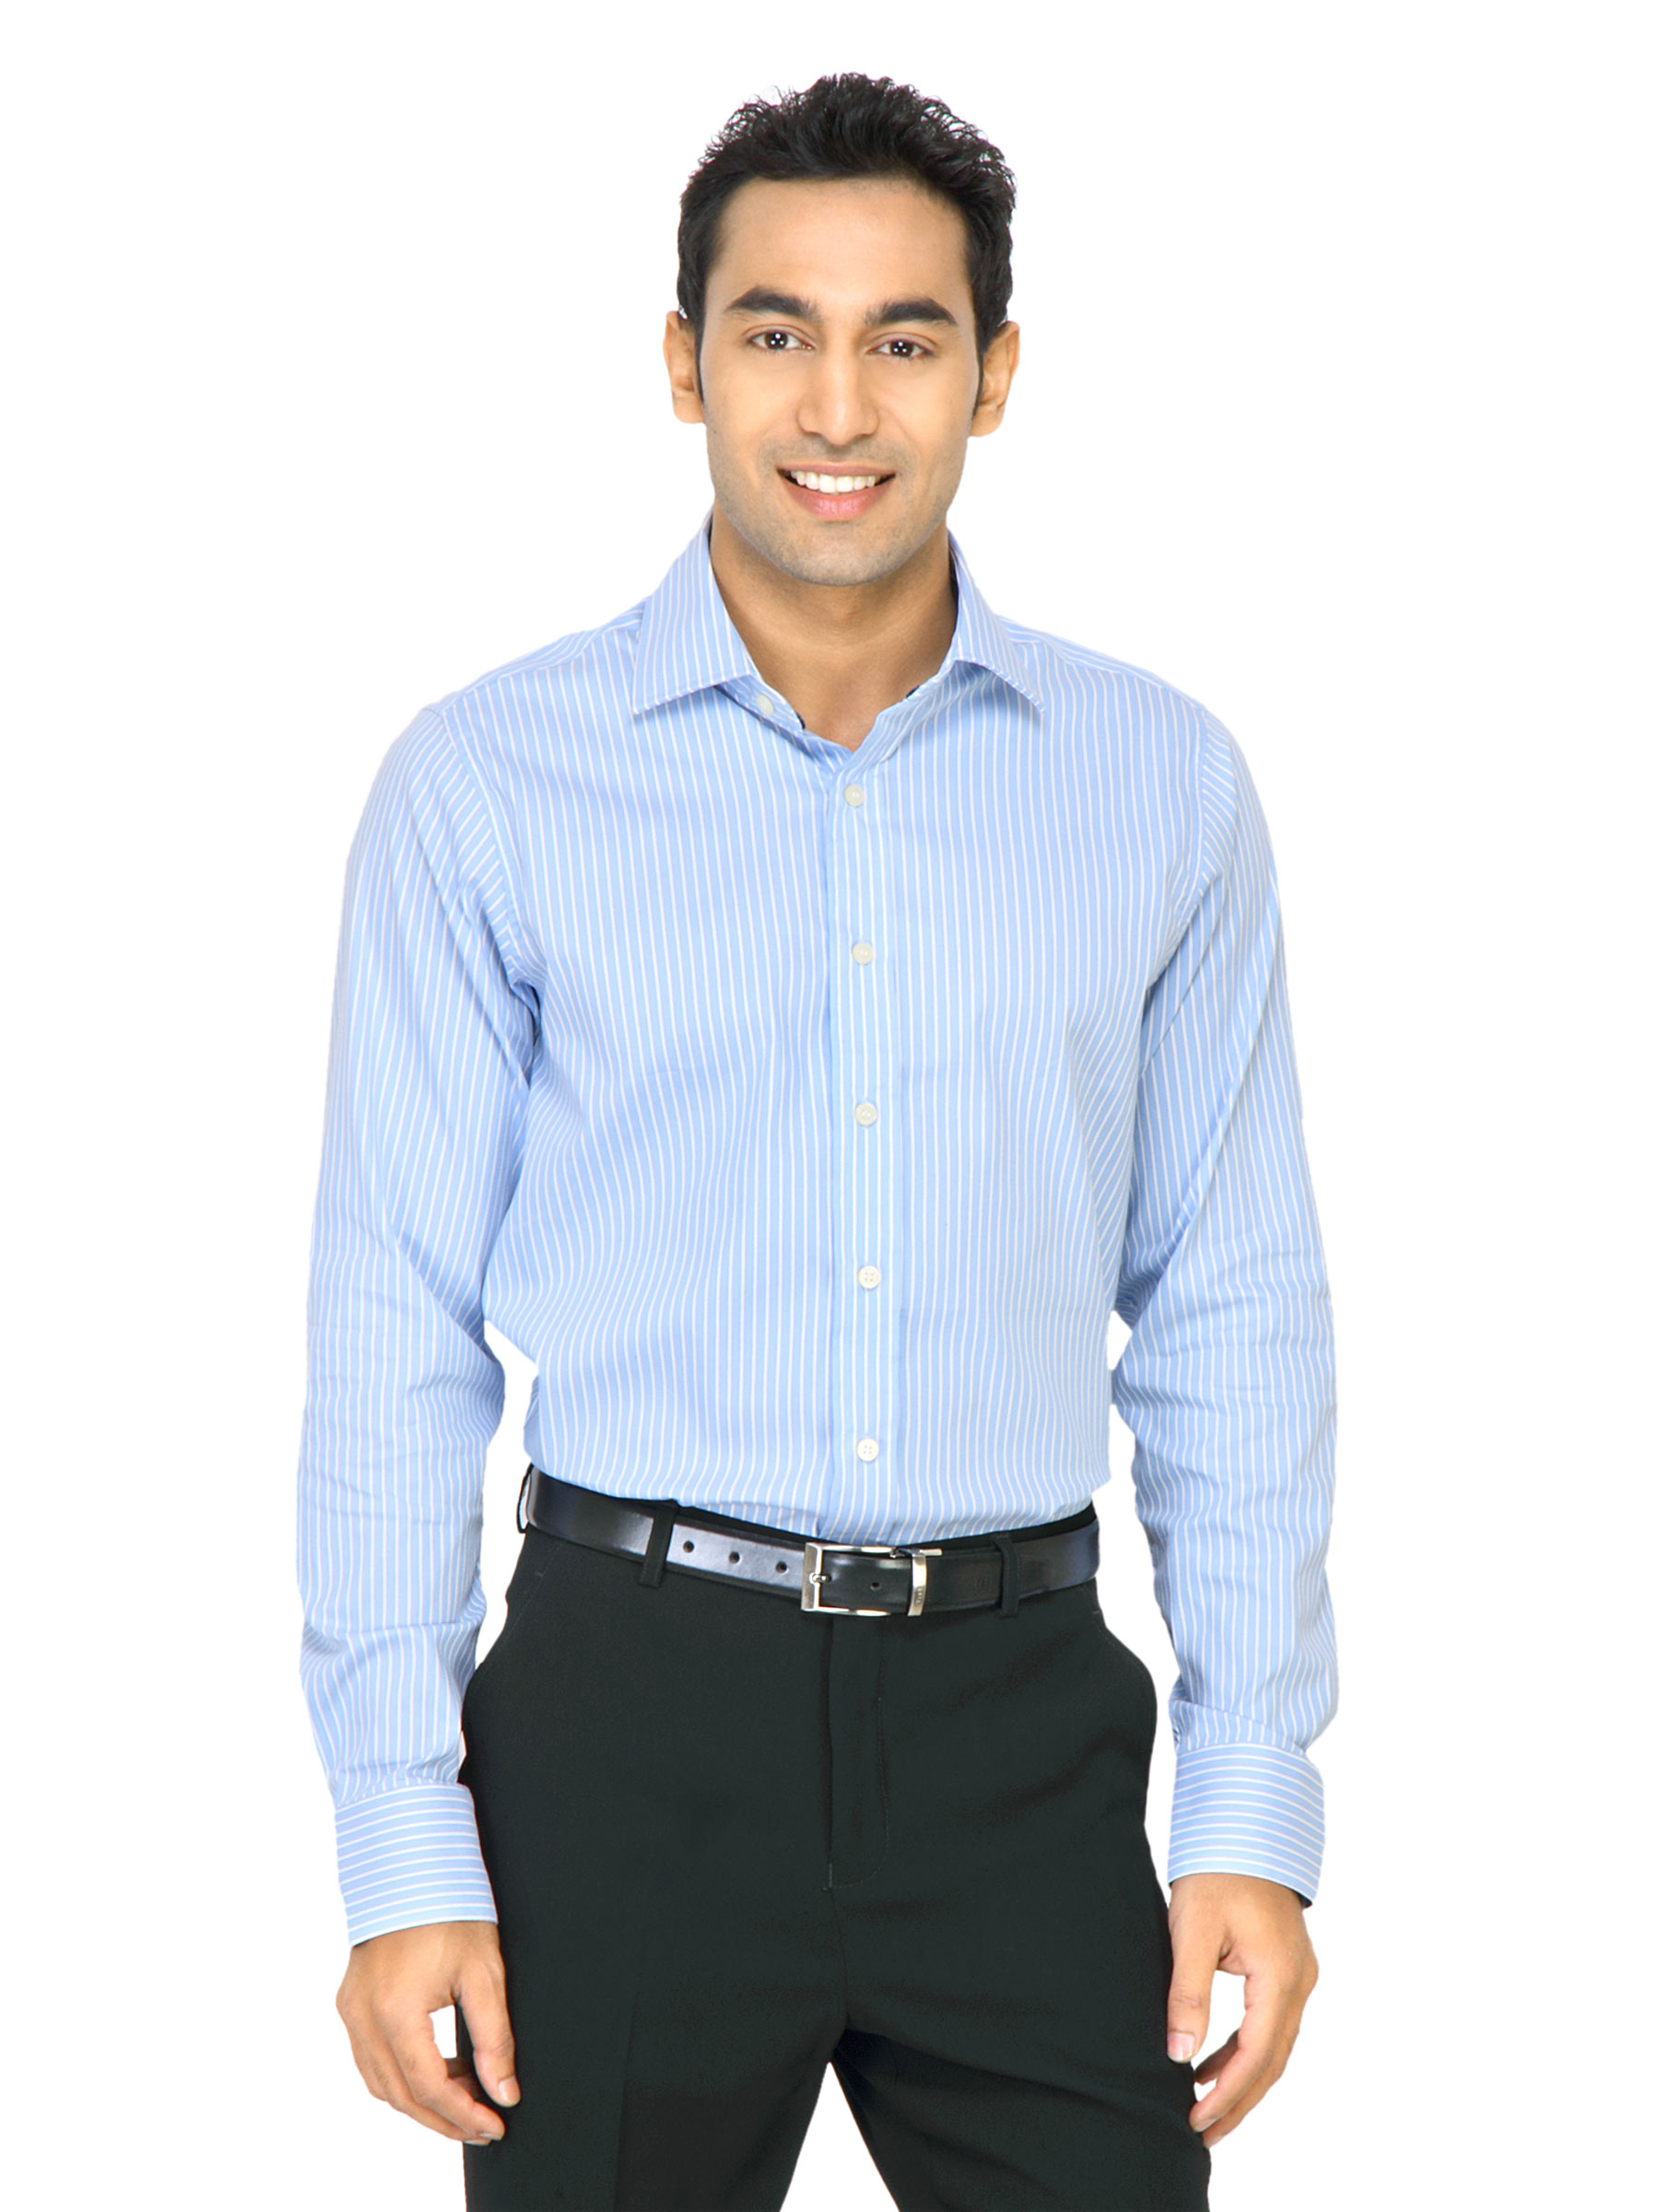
United Colors of Benetton Men Stripes Blue Shirts
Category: Apparel / Topwear / Shirts
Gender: Men
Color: Blue
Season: Summer 2011
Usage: Formal